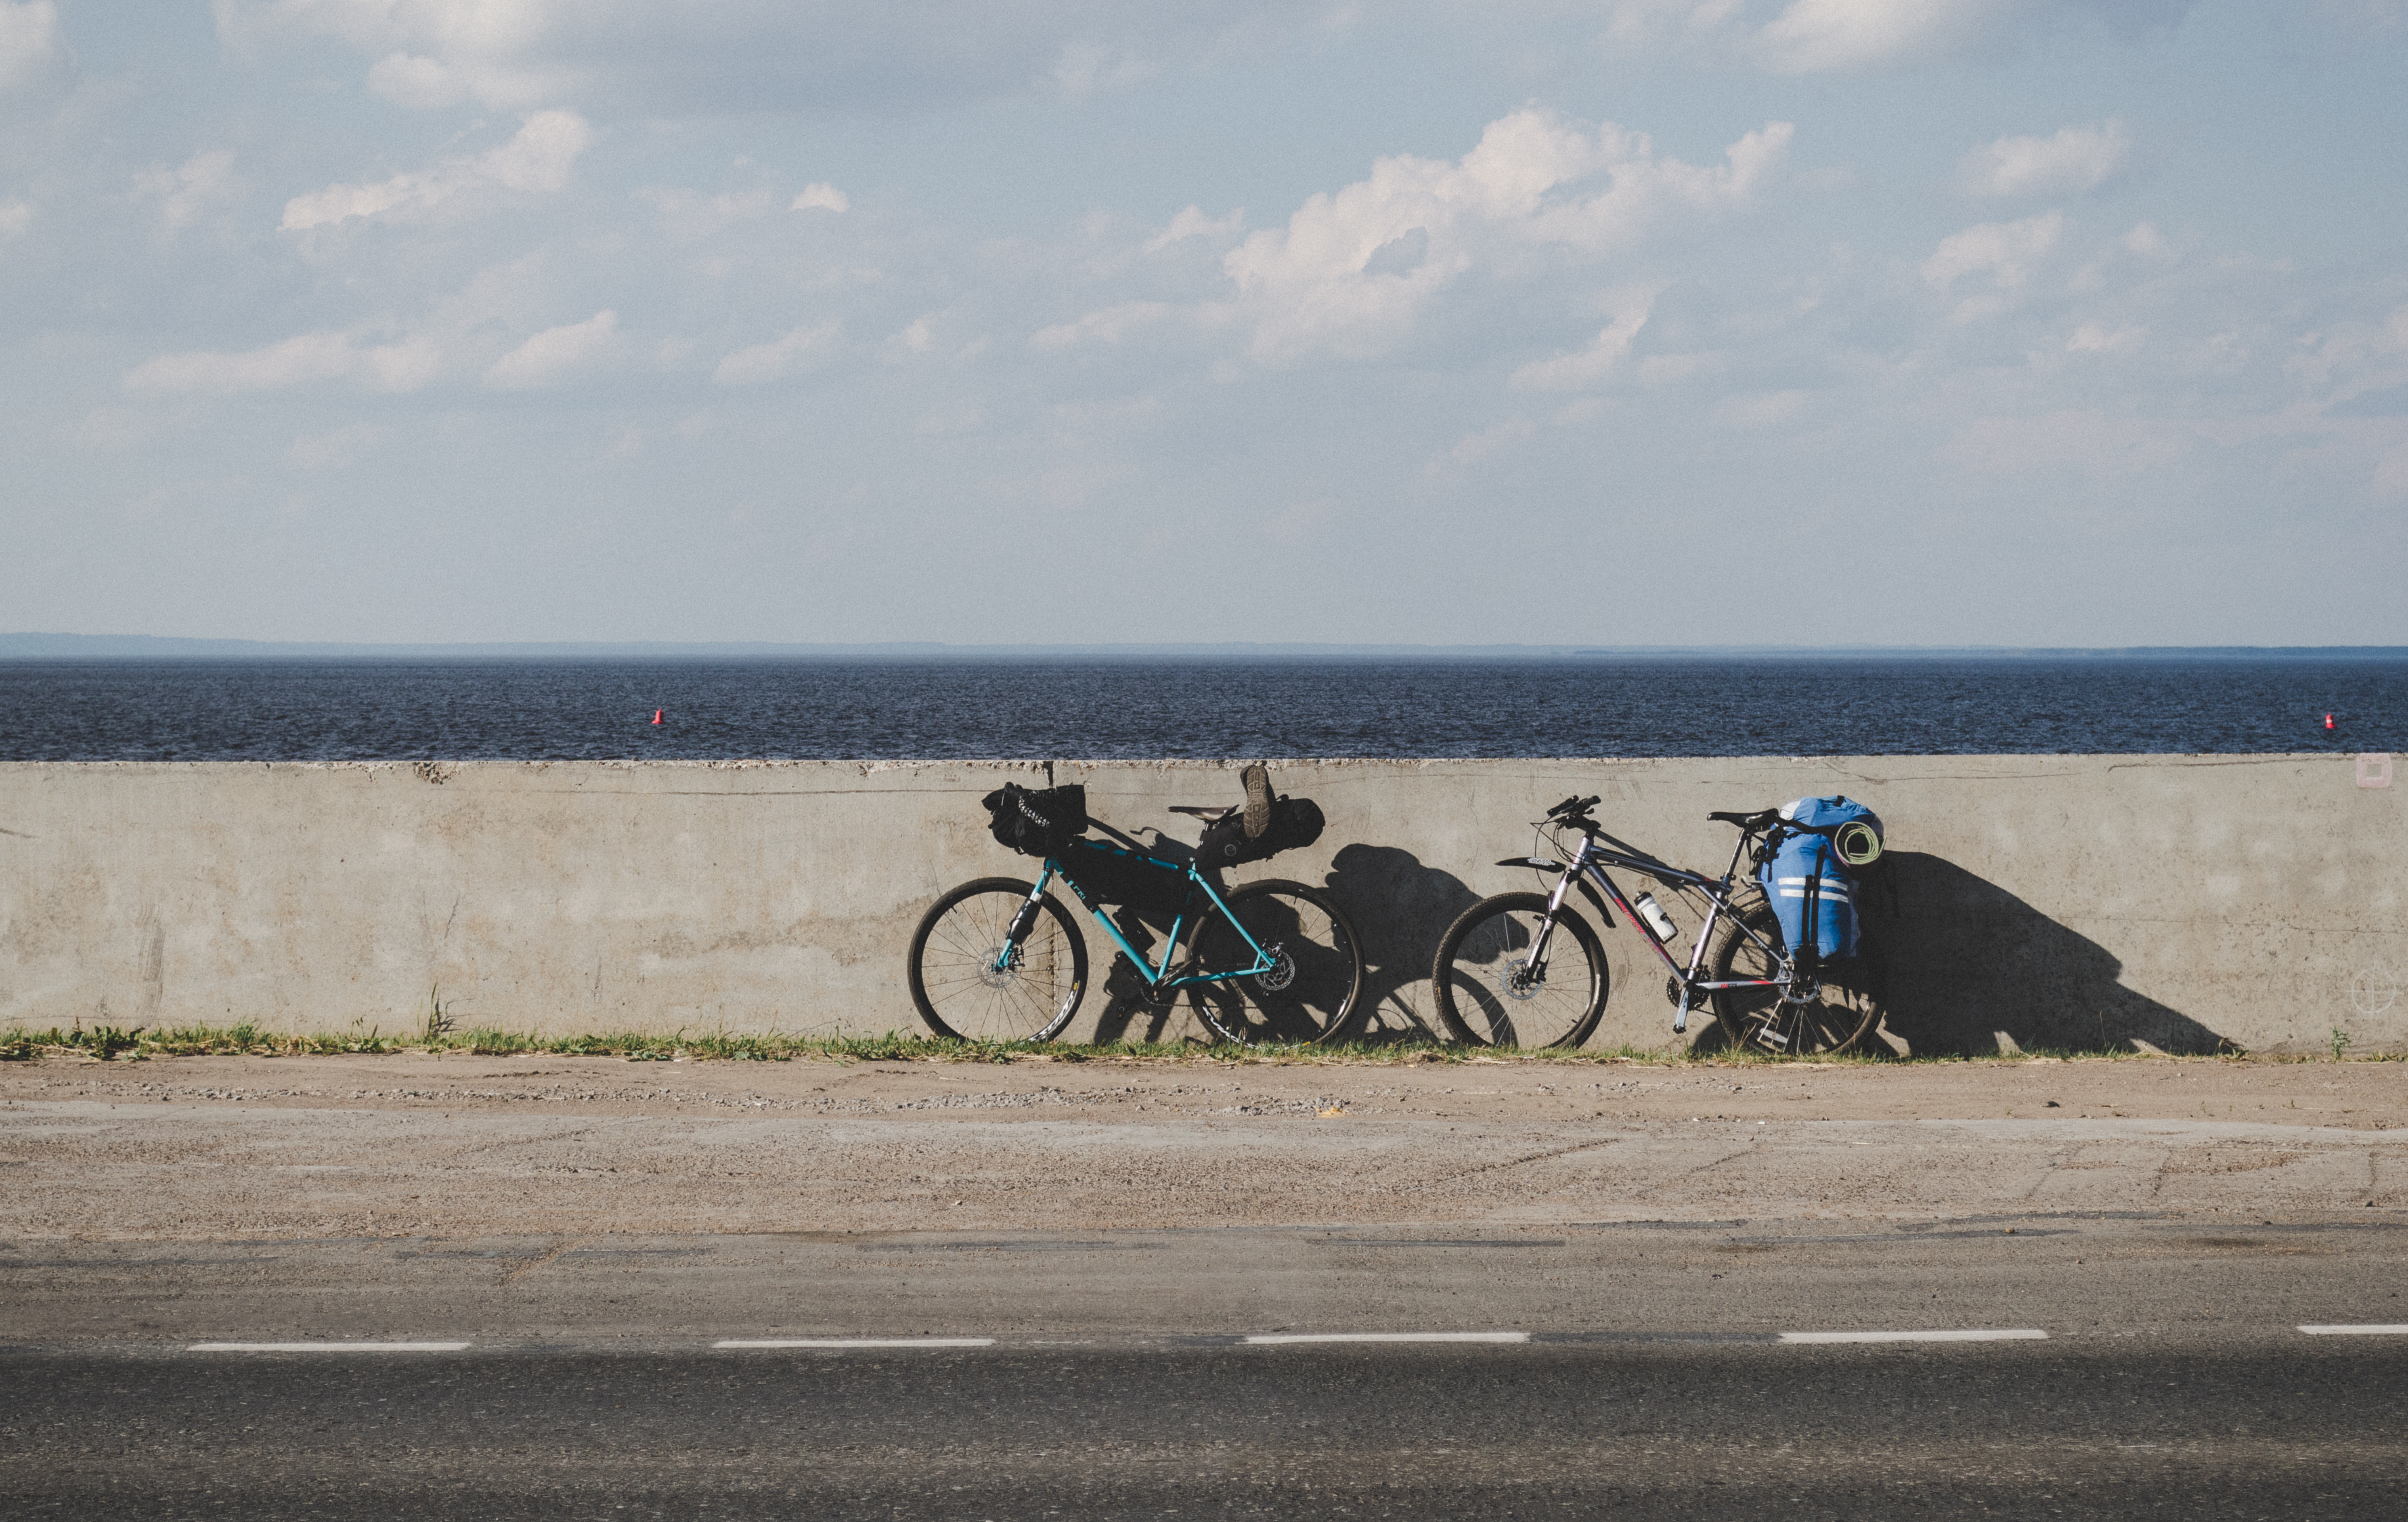
horizon, bike, cycle, cycling, road, road trip, trip, travel, lake, adventure, outdoor, landscape, bike bag, bicycle, sky, beach, vehicle, sea, mode of transport, ocean, coast, shore, sand, recreation, cloud, tourism, road bicycle, vacation, sports equipment, mountain bike, coastal and oceanic landforms, leisure, endurance sports, city, wave